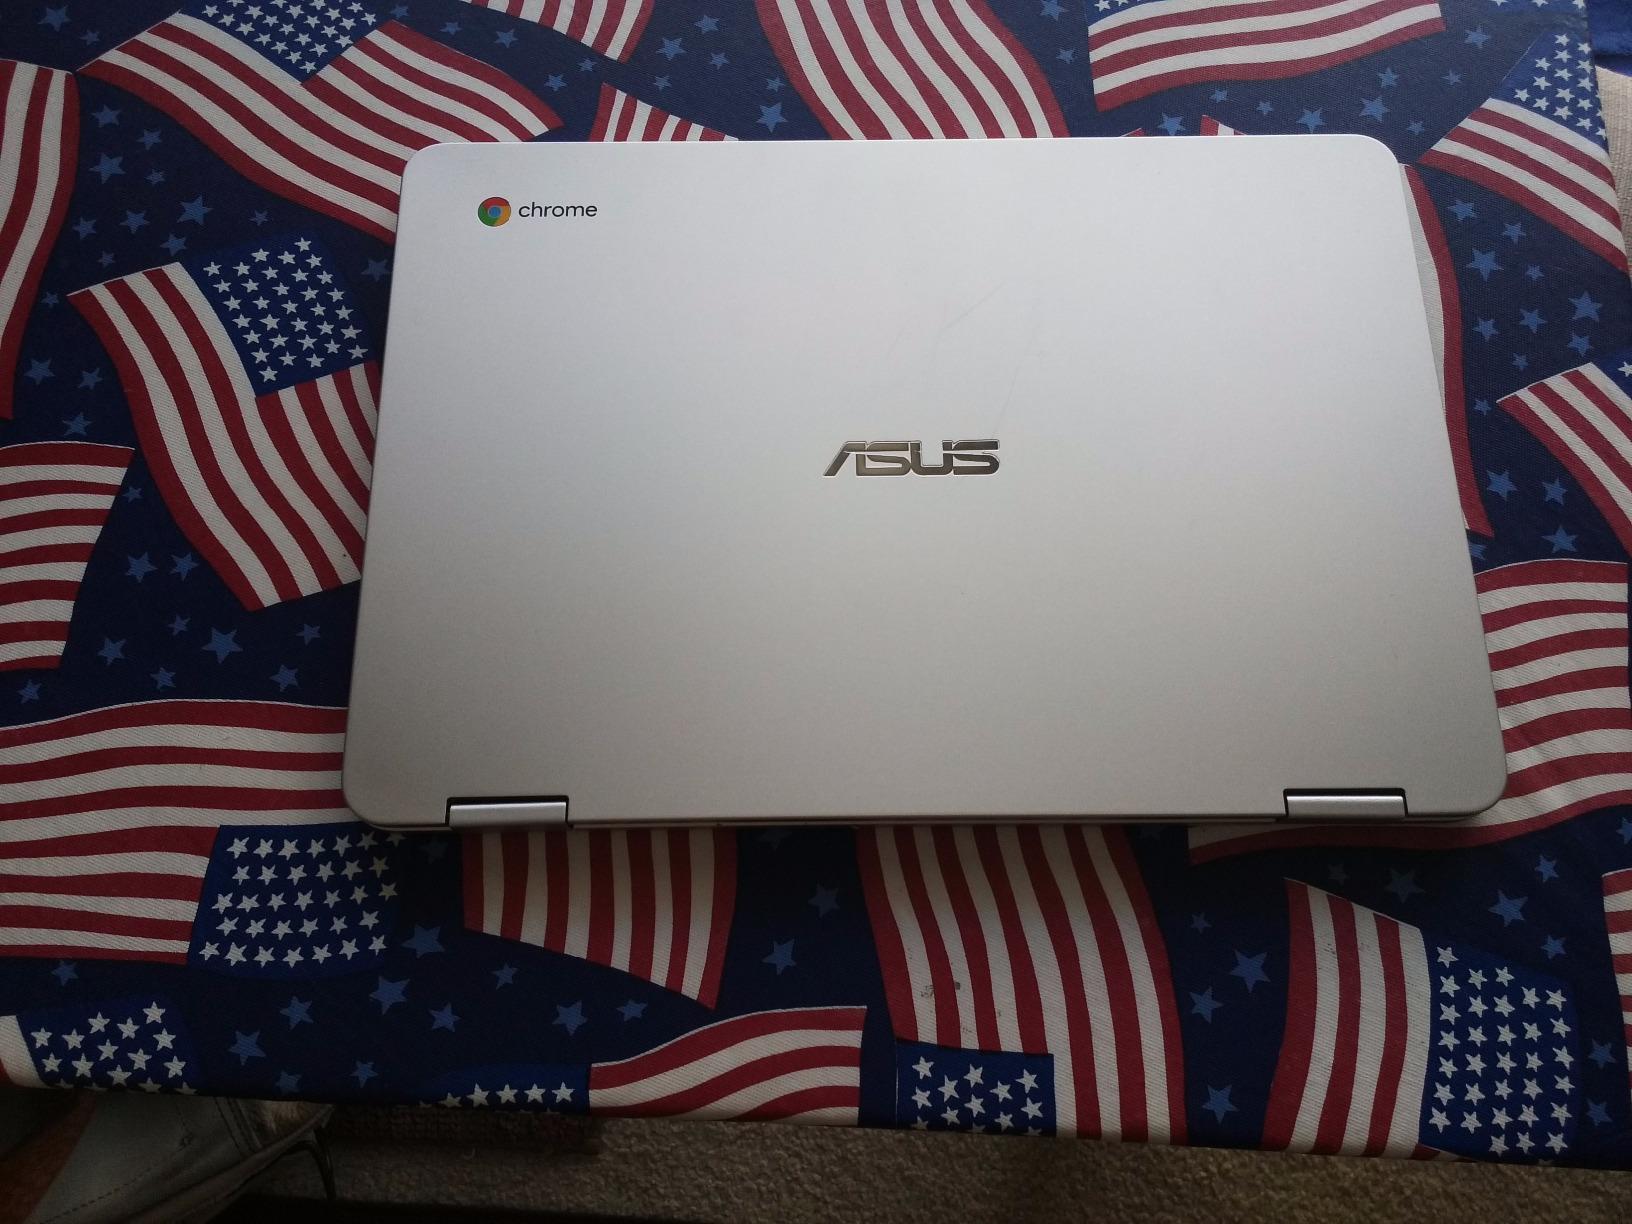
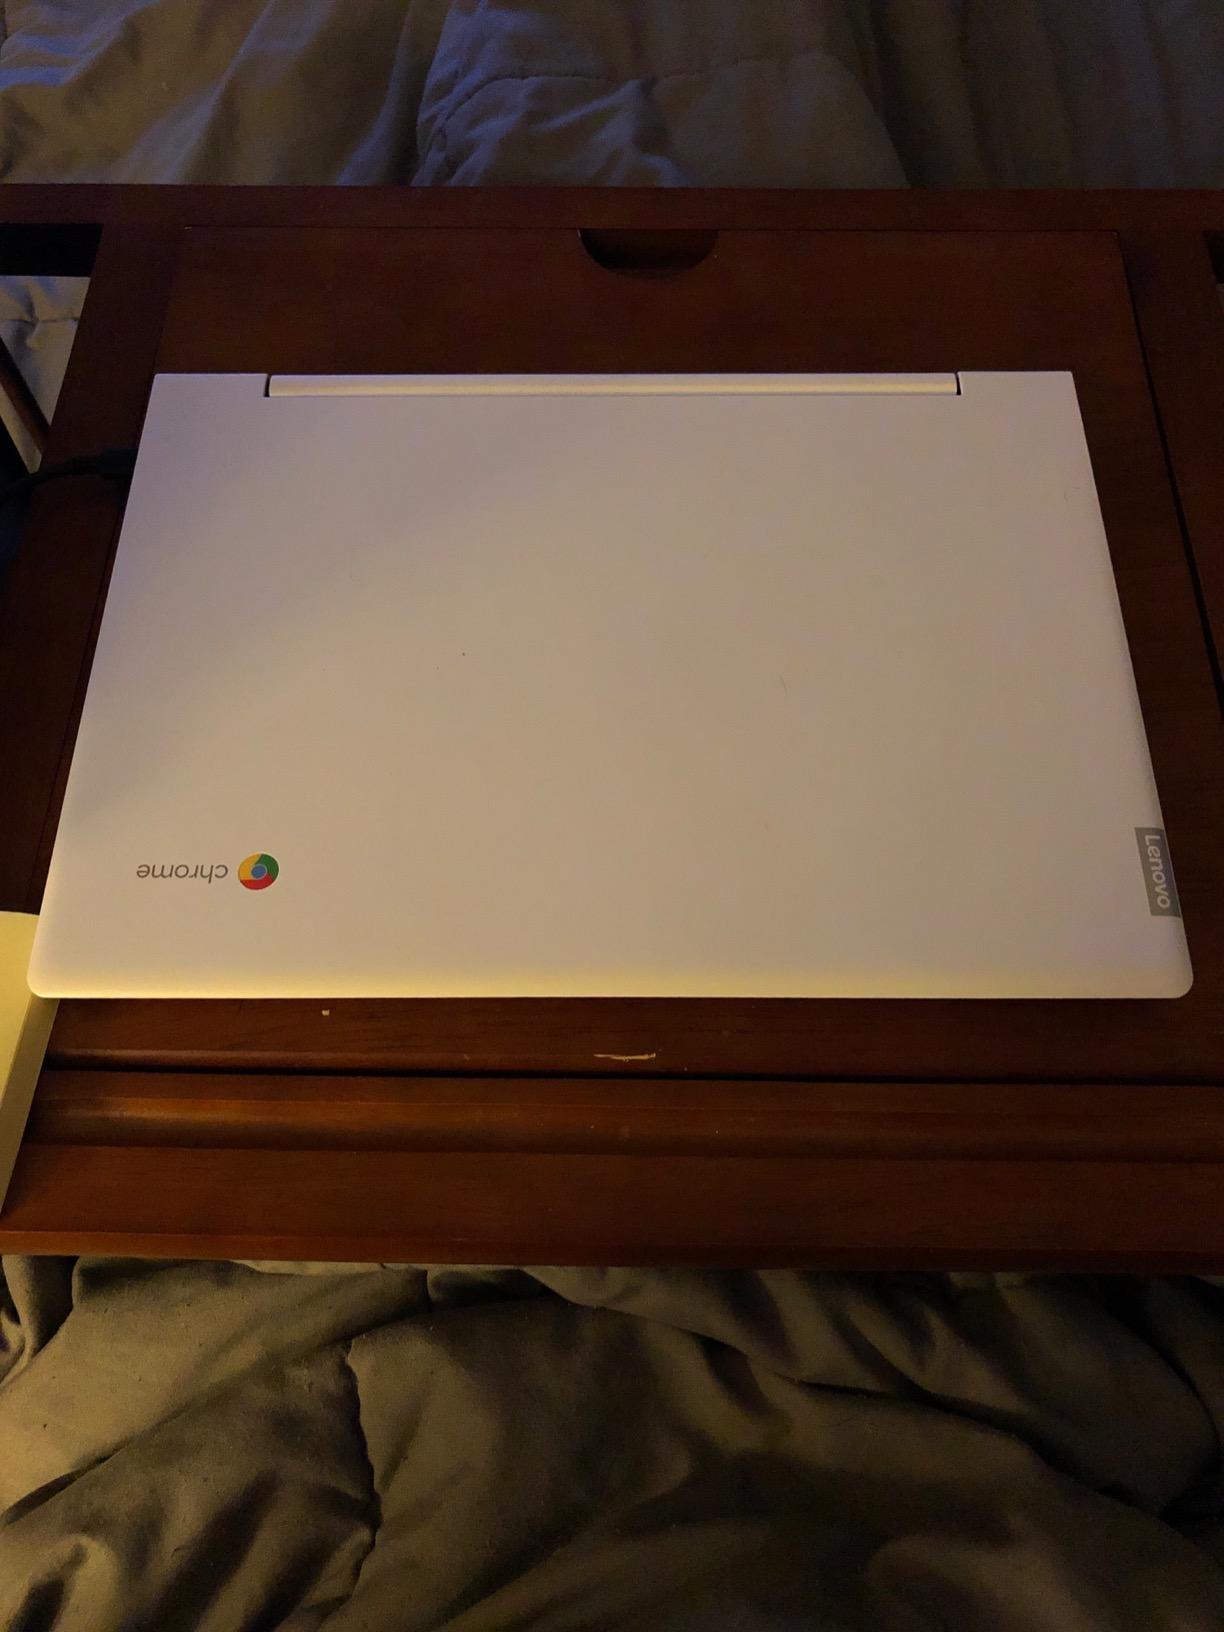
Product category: laptop
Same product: no